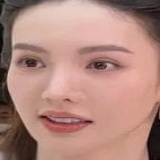
diễn viên Kim Thần